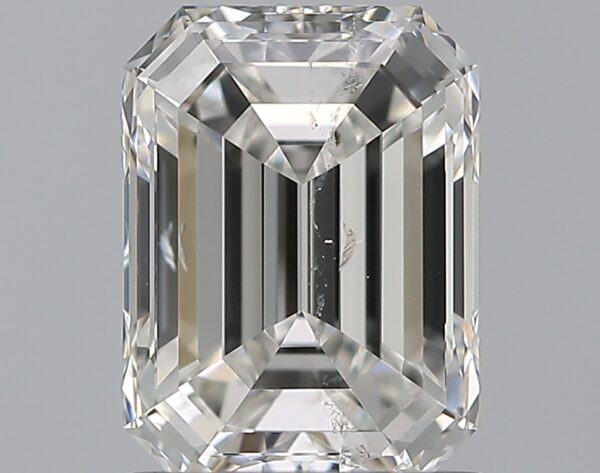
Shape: emerald
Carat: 1.2
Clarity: SI2
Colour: F
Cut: EX
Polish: EX
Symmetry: EX
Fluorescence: N
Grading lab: GIA
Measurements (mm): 7.14 x 5.28 x 3.46